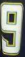
Number: 9